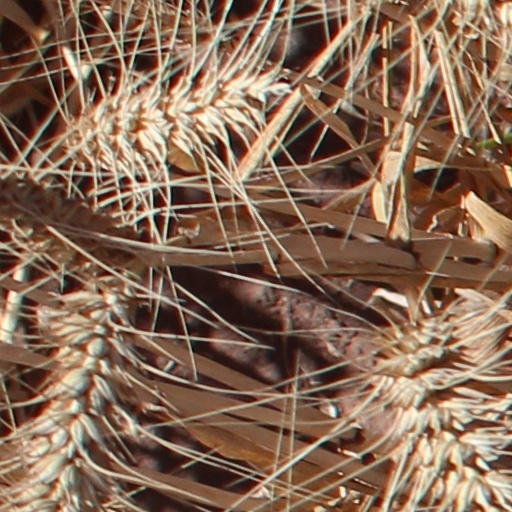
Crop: wheat